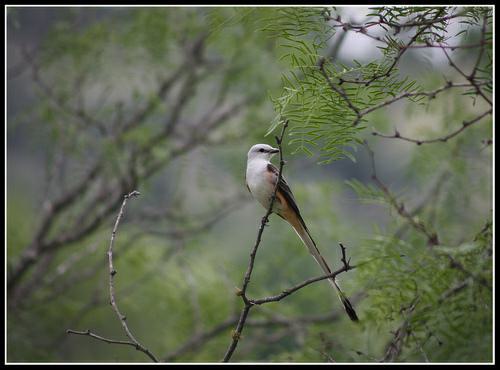
A photo of a scissor tailed flycatcher